List of Magi: The Labyrinth of Magic characters

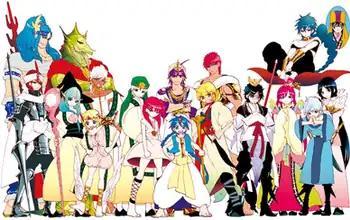
Some of the characters, including the three main protagonists (from center left to right): Morgiana, Aladdin, and Alibaba Saluja; Sinbad (upper center), and the Eight Generals of Sindria (from left to center right): Spartos Leoxses, Yamraiha, Pisti (front), Hinahoho, Drakon, Sharrkan Amun-Ra, Ja'far, and Masrur (top); Hakuryuu Ren, Kougyoku Ren, Seishun Ri, Hakuei Ren (left), Judar (above), and Koubun Ka (oval shape)

The "" manga series features an extensive cast of characters created by Shinobu Ohtaka. The story borrows elements and character names from the "One Thousand and One Nights".